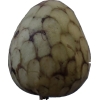
Label: cherimoya